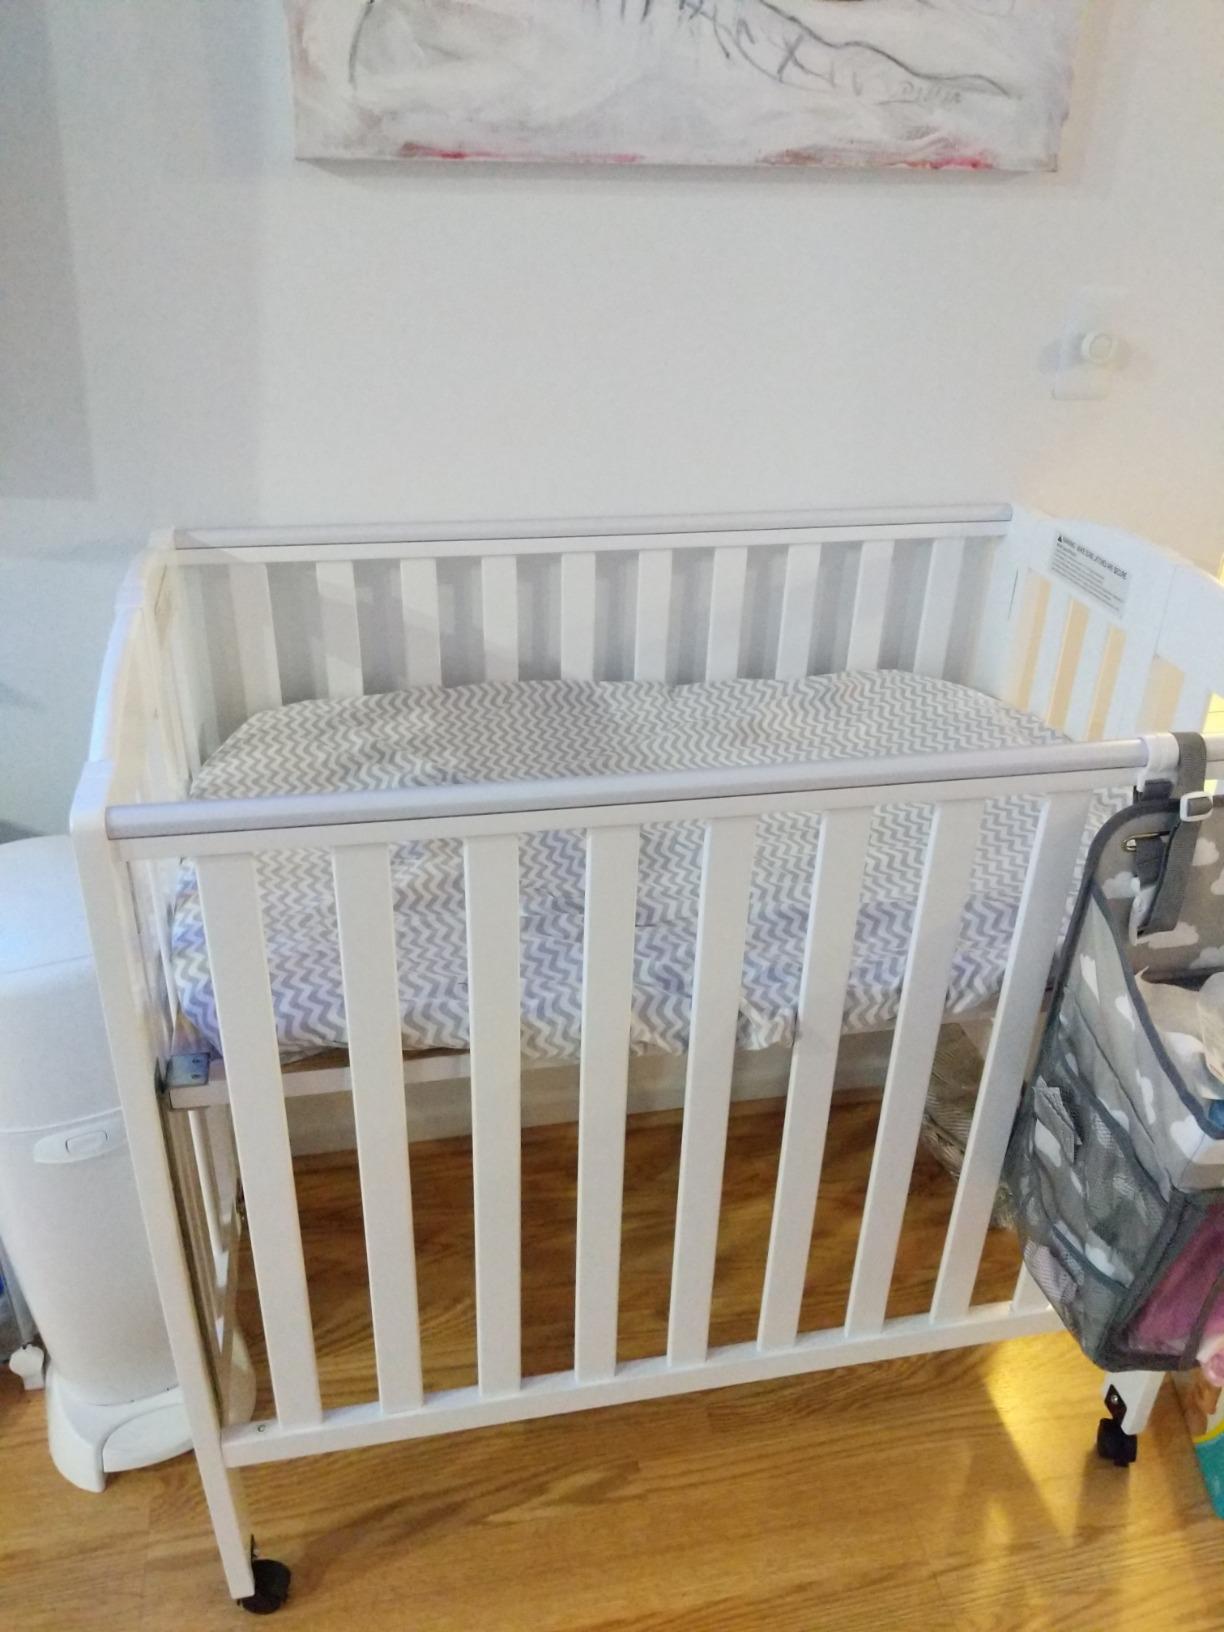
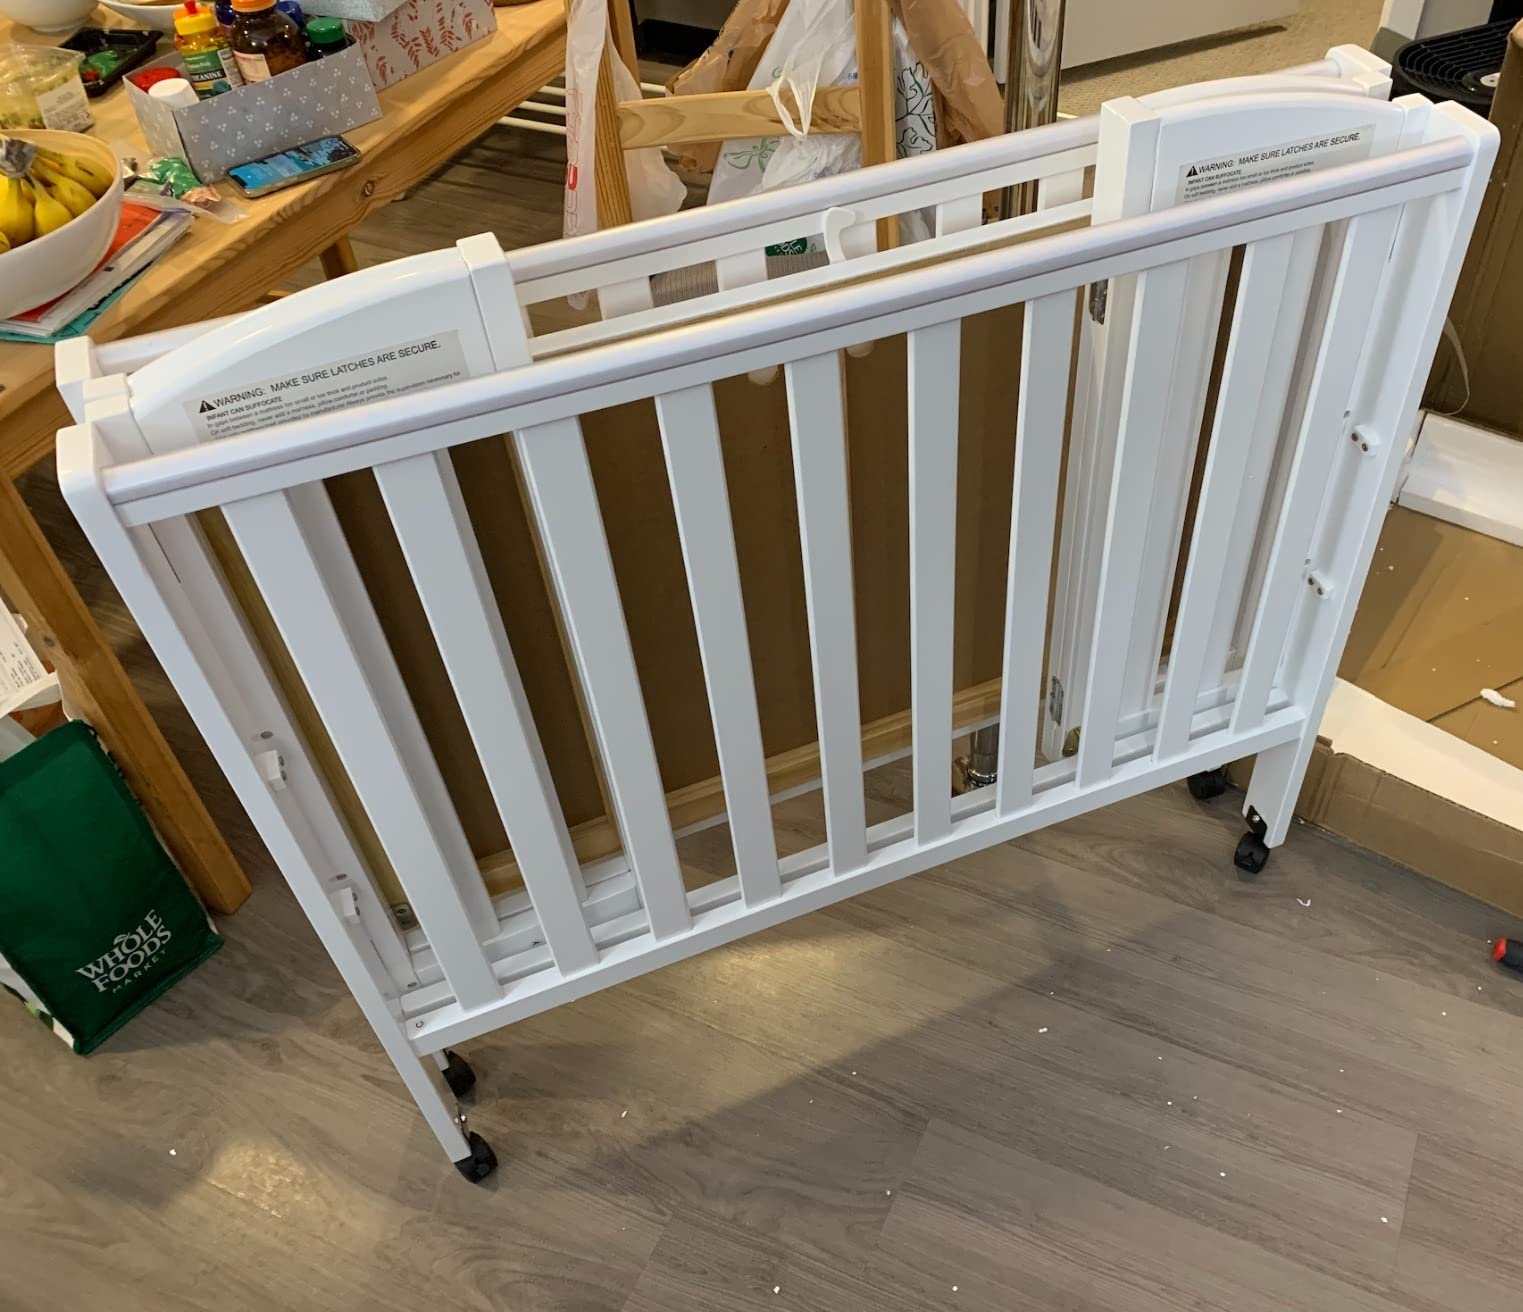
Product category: products_crib
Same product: yes